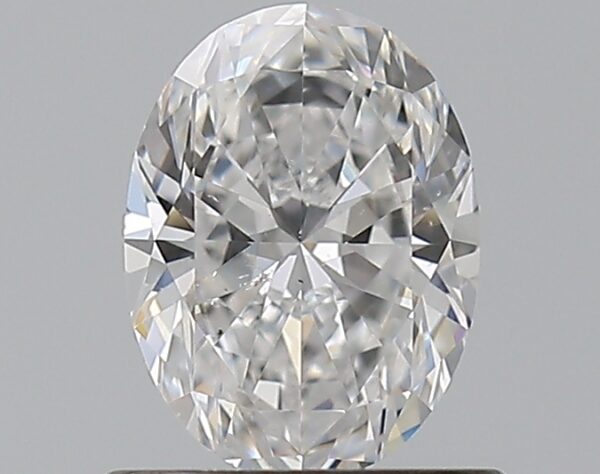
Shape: oval
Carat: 0.7
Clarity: SI1
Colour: D
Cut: EX
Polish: EX
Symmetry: EX
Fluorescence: N
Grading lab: GIA
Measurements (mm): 6.6 x 4.91 x 3.13